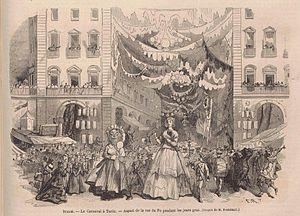
Le Carnaval de Turin 1866 via Po.Italiano: Carnevale di Torino 1866 via Po.